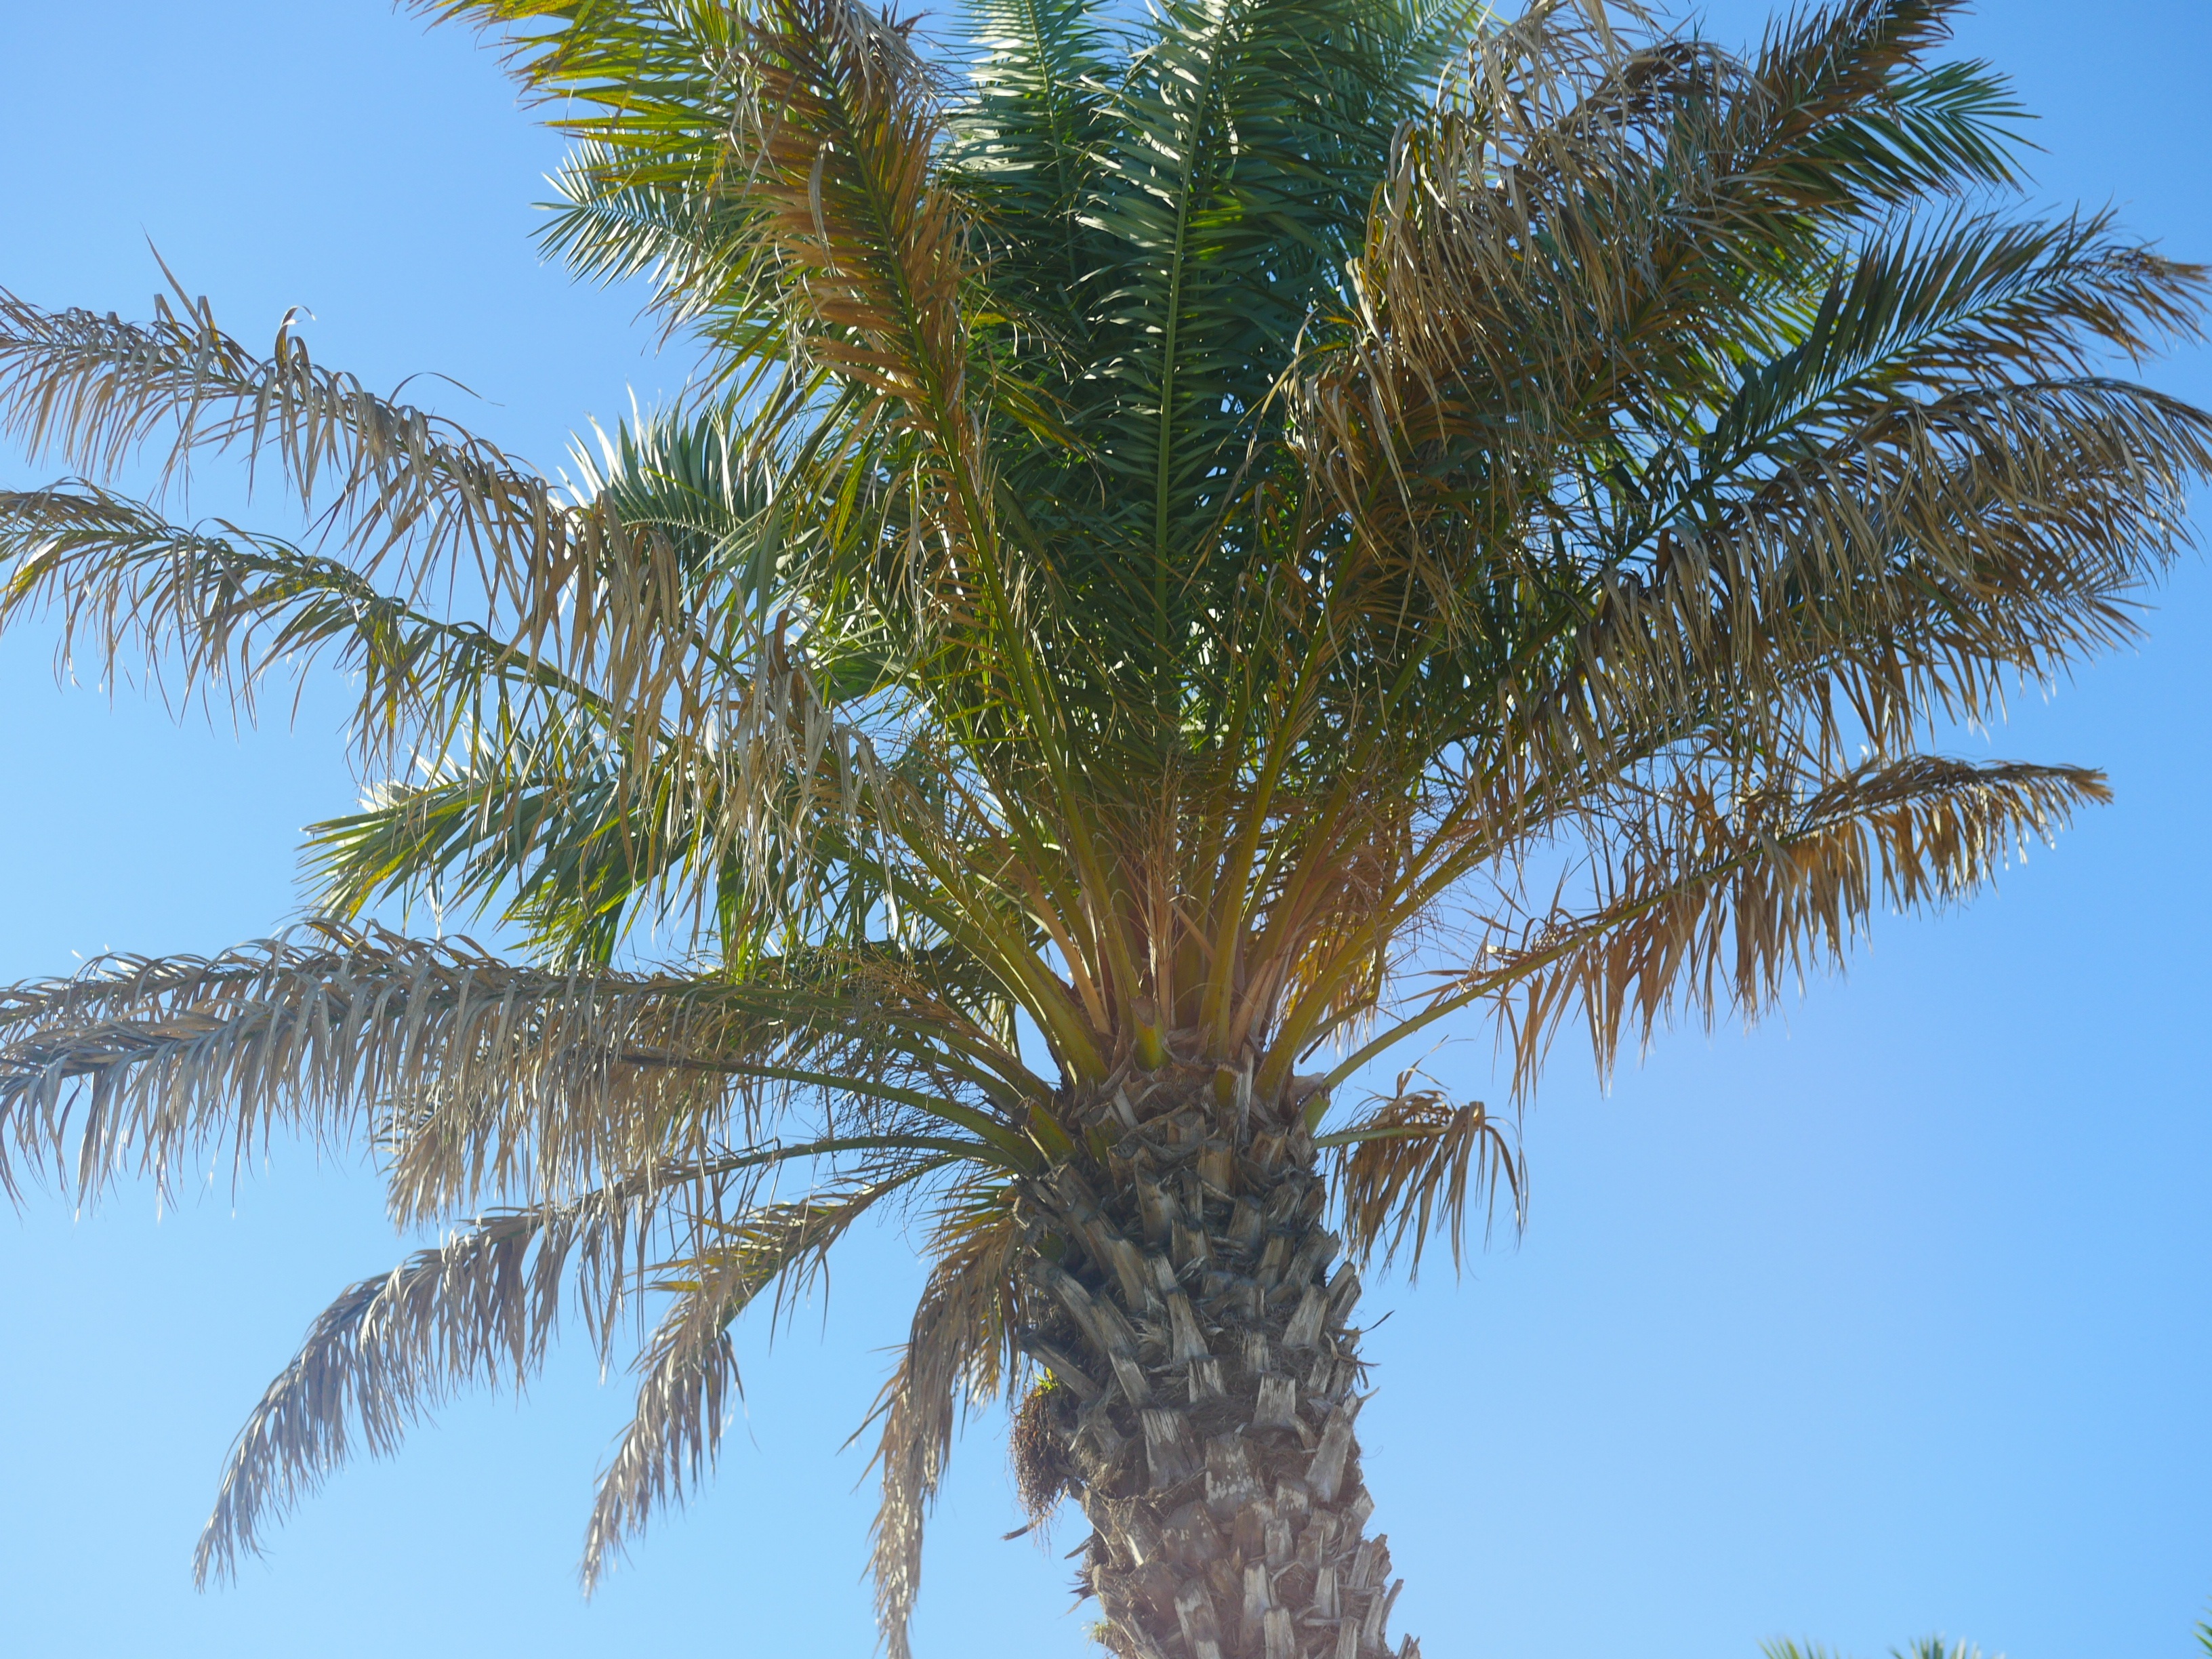
tree, branch, plant, fruit, food, produce, coconut, flowering plant, date palm, woody plant, land plant, arecales, palm family, borassus flabellifer